Palestine Arab Congress

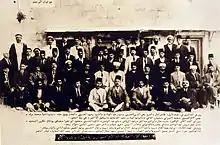
Fourth congress

The third congress opened on 4 December. It was attended by 36 delegates, including Pasha Aref Dajani the Mayor of Jerusalem 1918 (seated fifth from the left next to Pasha Musa Kazem Husseini), Sheik Suleiman al-Taji Al-Faruqi and head of the Catholic community Bullus Shehadeh. The congress was opened by Haifa's mufti, Muhammad Murad. Recently deposed mayor of Jerusalem Musa al-Husayni was elected president and chairman of the nine-member executive committee, a post he held until his death in 1934. It resolved as follows: